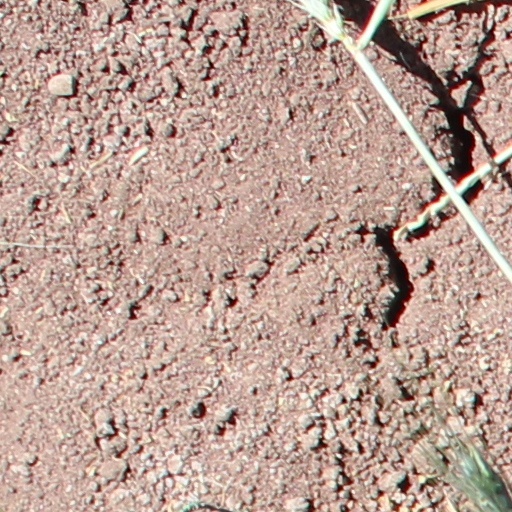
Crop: wheat